A Vindication of the Rights of Men

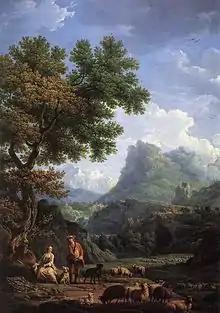
"Shepherd in the Alps" by Claude Joseph Vernet; an idyllic rural life is part of the political utopia Wollstonecraft depicts in the "Rights of Men".

The "Rights of Men" indicts monarchy and hereditary distinctions and promotes a republican ideology. Relying on 17th- and early 18th-century notions of republicanism, Wollstonecraft maintains that virtue is at the core of citizenship. However, her notion of virtue is more individualistic and moralistic than traditional Commonwealth ideology. The goals of Wollstonecraft's republicanism are the happiness and prosperity of the individual, not the greatest good for the greatest number or the greatest benefits for the propertied. While she emphasizes the benefits that will accrue to the individual under republicanism, she also maintains that reform can only be effected at a societal level. This marks a change from her earlier texts, such as "Original Stories from Real Life" (1788), in which the individual plays the primary role in social reform.